Katherine Usher Henderson

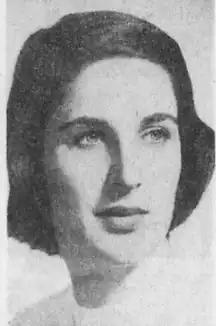
Katherine Usher (later Henderson), from a 1959 newspaper

Katherine Ann Usher Henderson (June 9, 1937 – July 26, 2022) was a college professor and administrator. She was president of Point Park University in Pittsburgh, Pennsylvania, from 1997 to 2005.